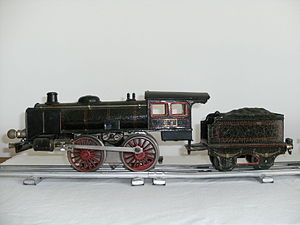
Spor 1
Damplokomotiv til spor 1 fra Märklin fra ca. 1935.
Spor 1 eller sjældnere skala 1 er modeltog i størrelsesforholdet 1:32 og som standard med sporvidden 45 mm. Oprindelig betegnedes skalaen med romertal I, en betegnelse der stadig bruges, om end brug af arabertal nu også er udbredt. På tysk kaldes størrelsen også gerne for Königsspur, kongespor, da den giver bedre mulighed for detaljering end ved mindre skaler.